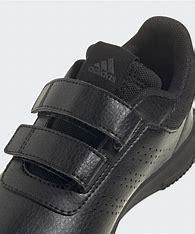
Brand: Adidas
Model: Tensaur Sport Training Hook And Loop